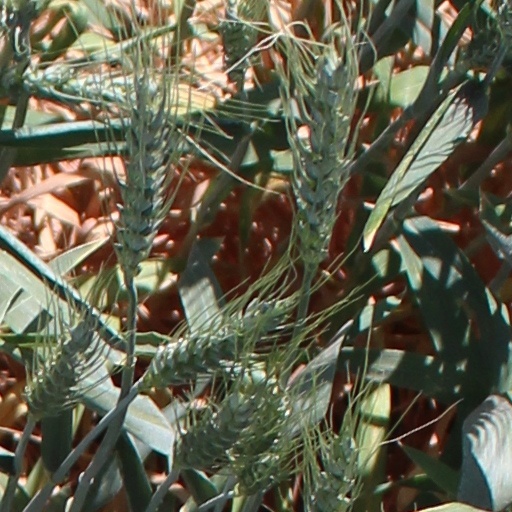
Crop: wheat